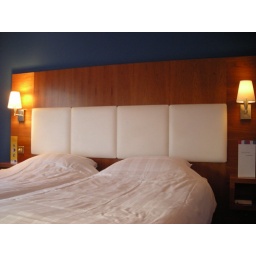
The decor inside the room was good and modern. The stained wood against the dark blue walls created a warm feel.